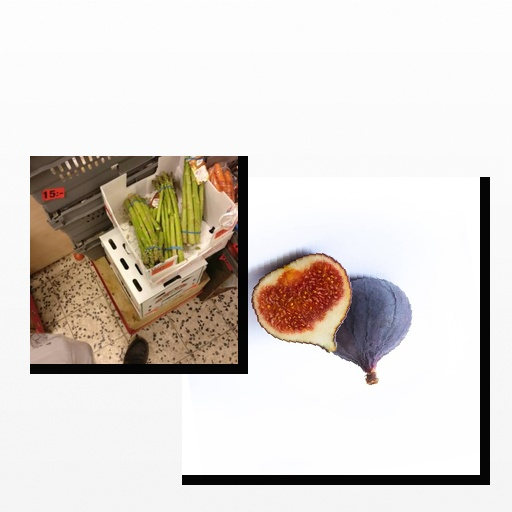
Food items: fig, asparagus